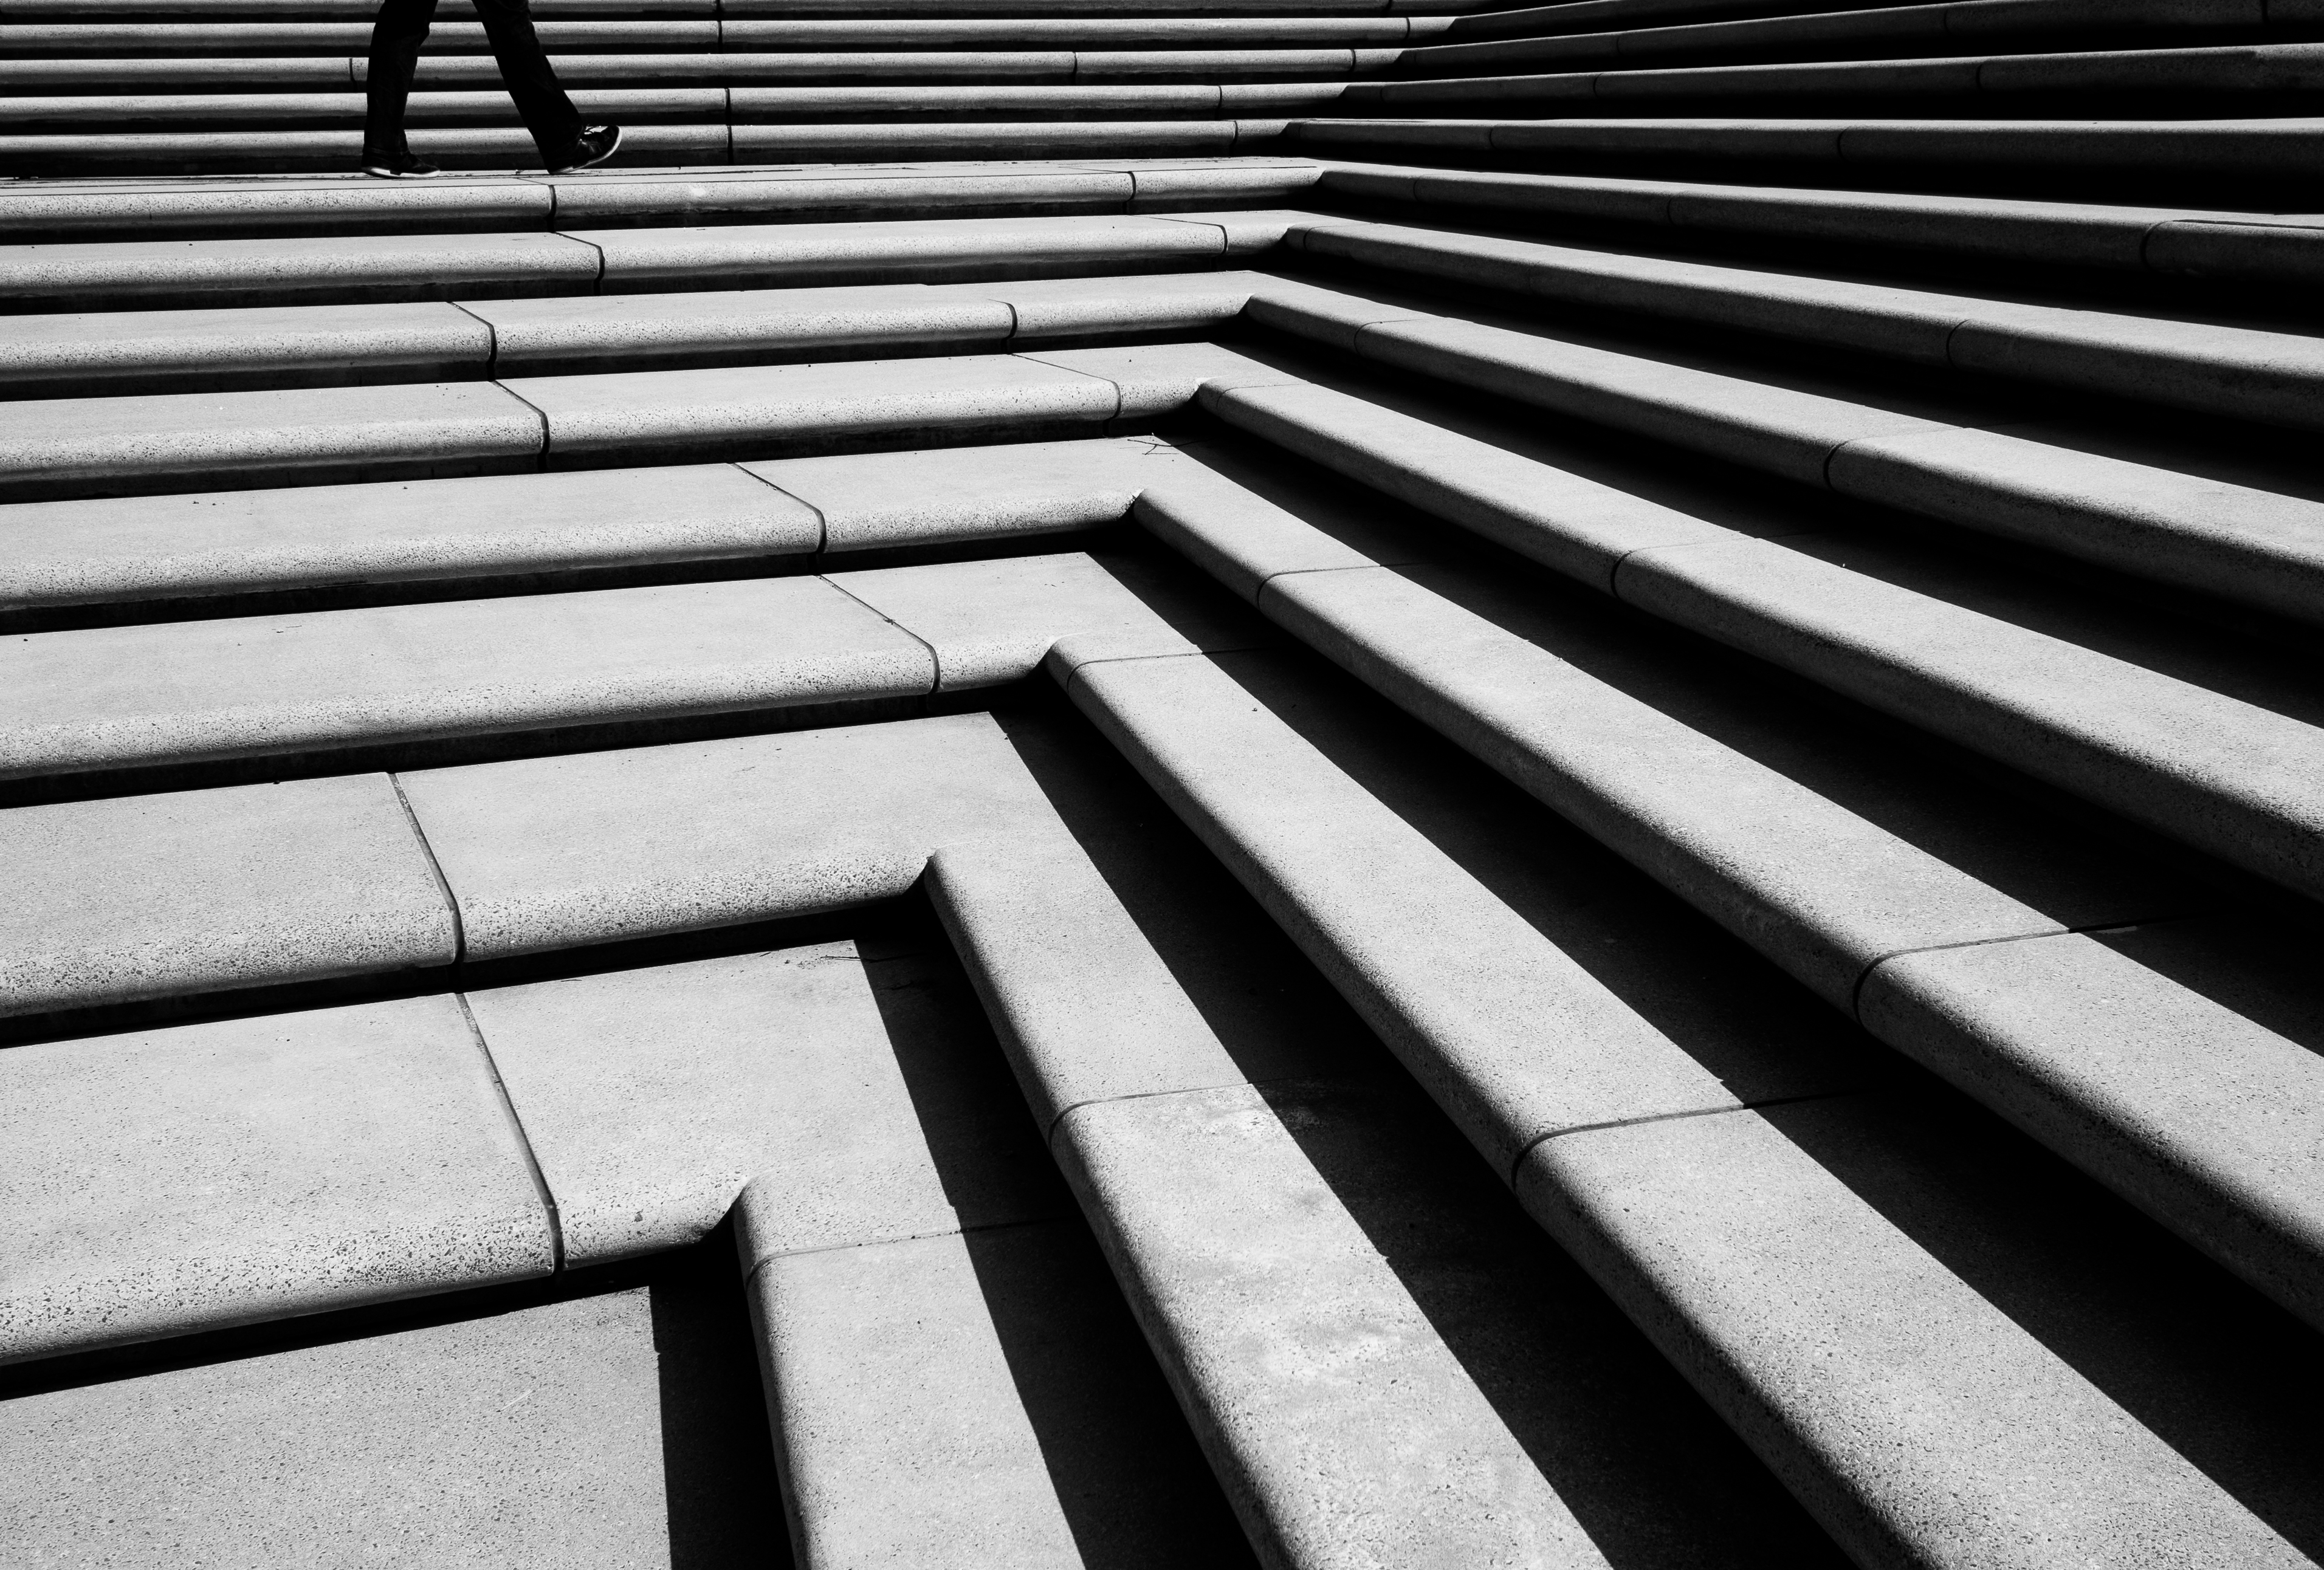
light, black and white, wood, white, floor, wall, line, color, shadow, black, monochrome, material, design, stairs, symmetry, shape, flooring, monochrome photography